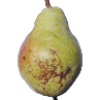
Label: pear_williams